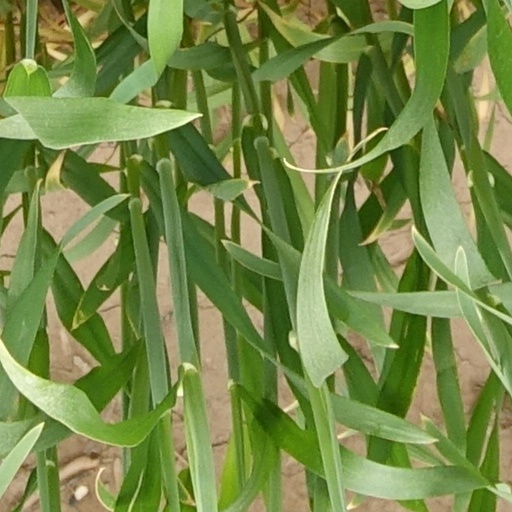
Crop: wheat